2017–2018 Volvo Ocean Race

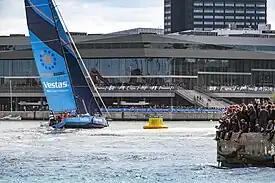

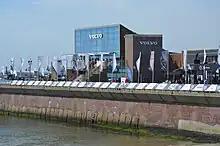
Volvo Ocean Race finish Scheveningen The Hague

The 2017–18 Volvo Ocean Race was the 13th edition of the round-the-world Volvo Ocean Race. It started in Alicante, Spain, and concluded in The Hague, Netherlands. GAC Pindar provides logistic support for the race. At the stopovers, teams had premium bases for better fan interaction.